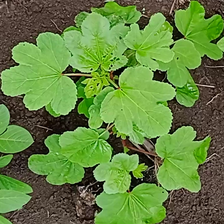
Weed species: Little_Mallow(Malva parviflora)